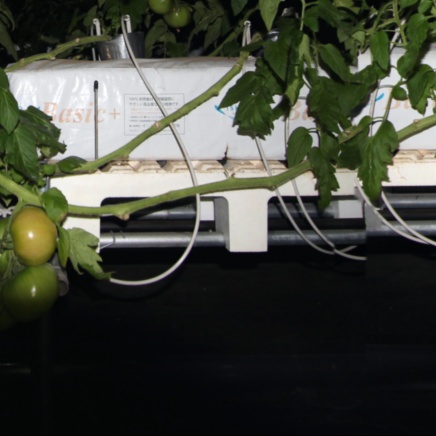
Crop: tomato